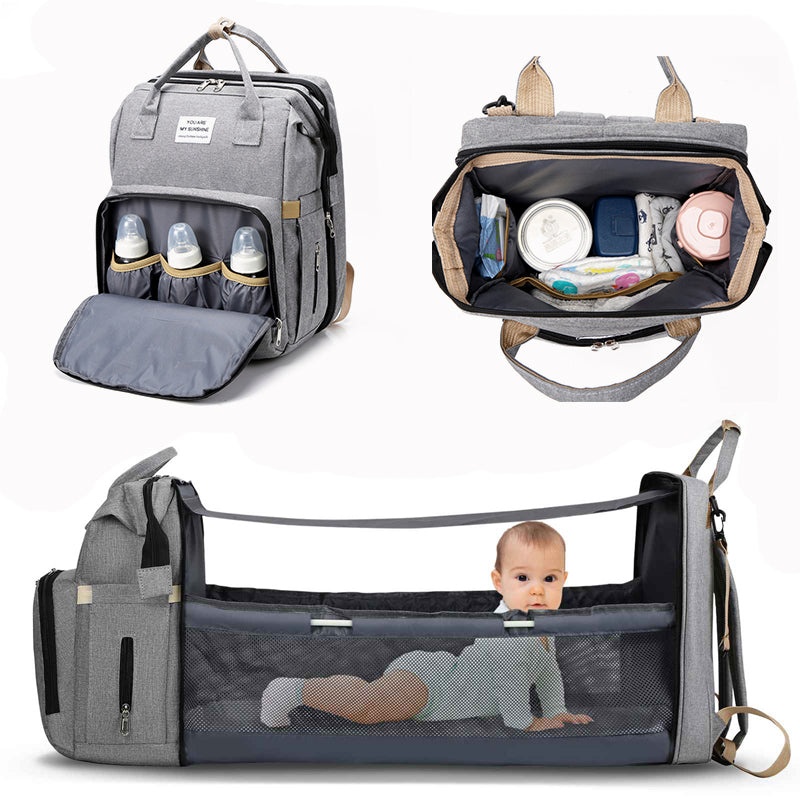
Mochila Cambiador Bebés Multifunción
ORGANIZADOR - CAMBIADOR - CUNA - SIESTAS PLAYA PARQUE - VACACIONES. Facilita llevar todo lo necesario para el bebe y su cuidado, combina la practicidad de una mochila con la funcionalidad de un cambiador portatil y seguro Para papás que necesitan todo-en-uno,para organizar y acceder a los artículos del bebé mientras están en movimiento. Ideal para paseos y salidas, viajes largos, como mochila en el día a día. Material fácil de limpiar. UN REGALO EXCEPCIONAL
Brand: Almacen
Category: Baby & Toddler > Baby Transport > Baby Carriers